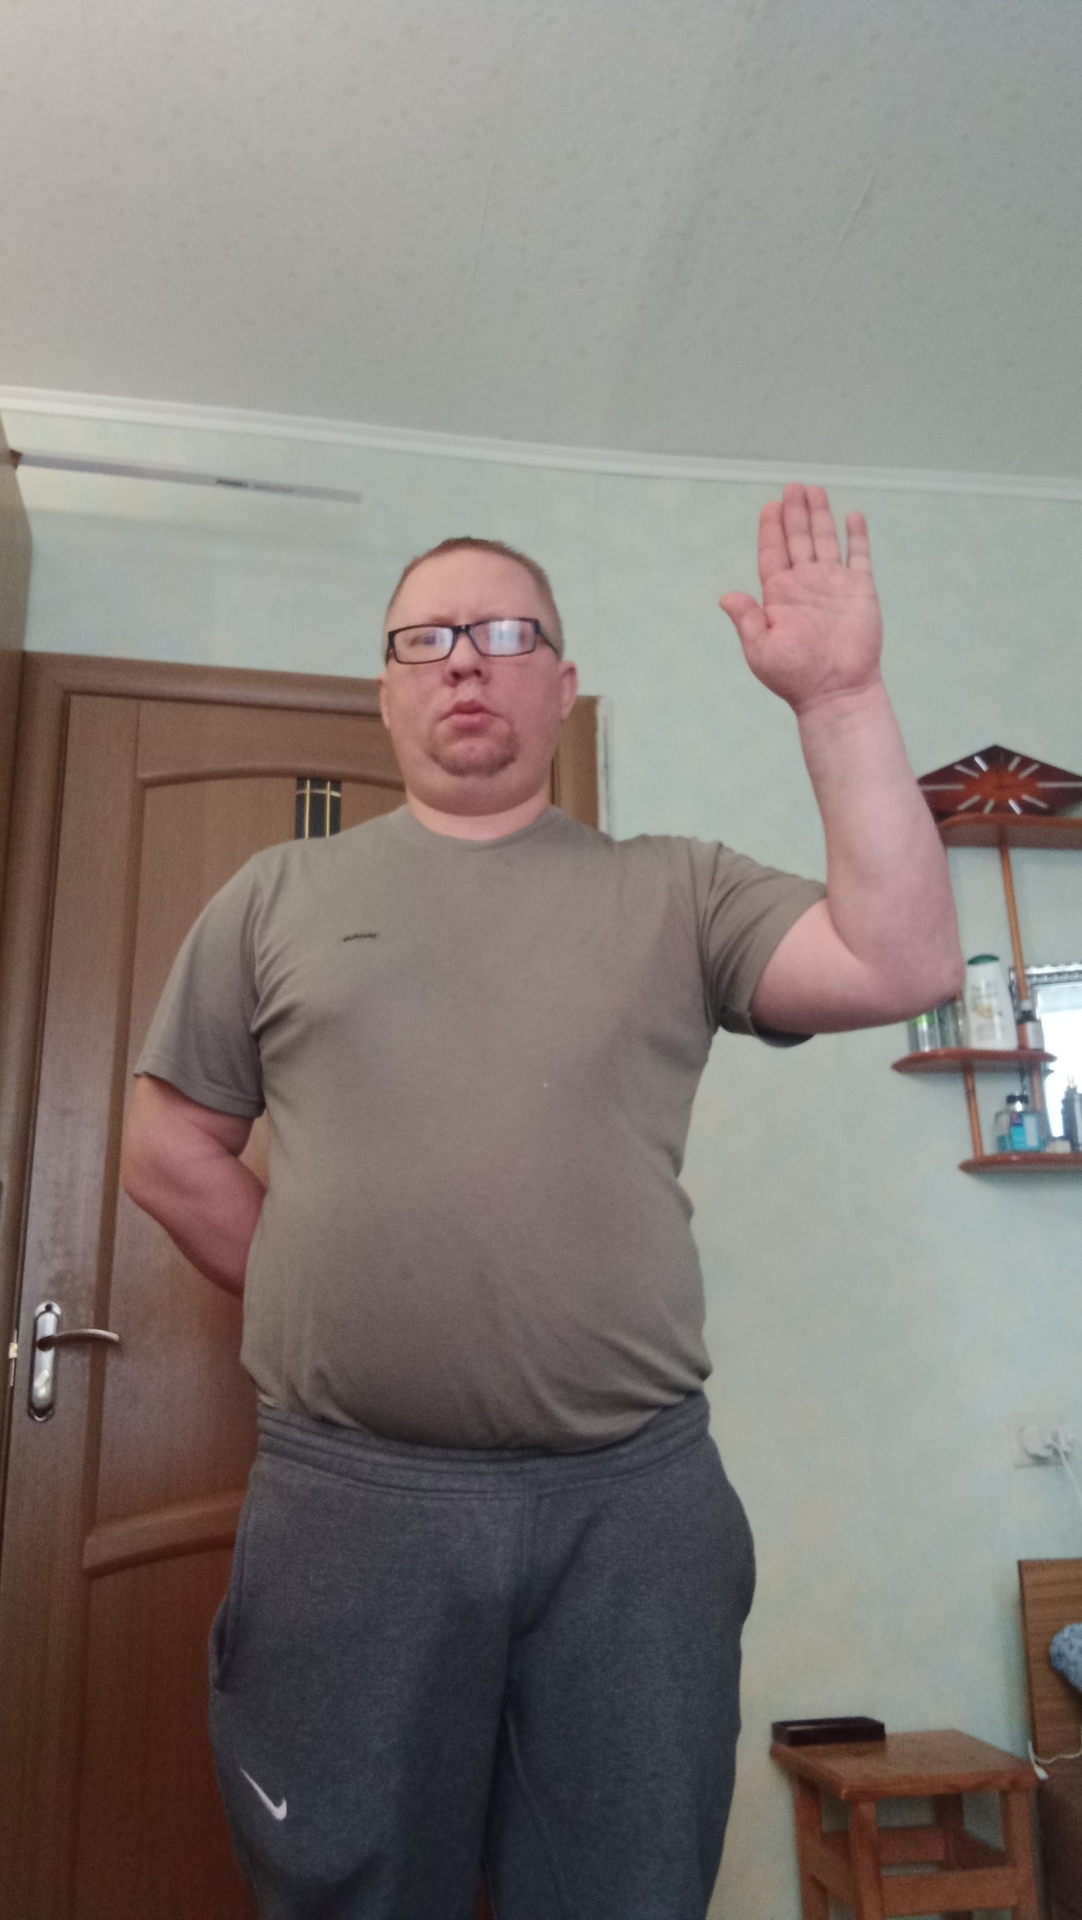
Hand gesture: stop